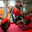
Label: motorcycle